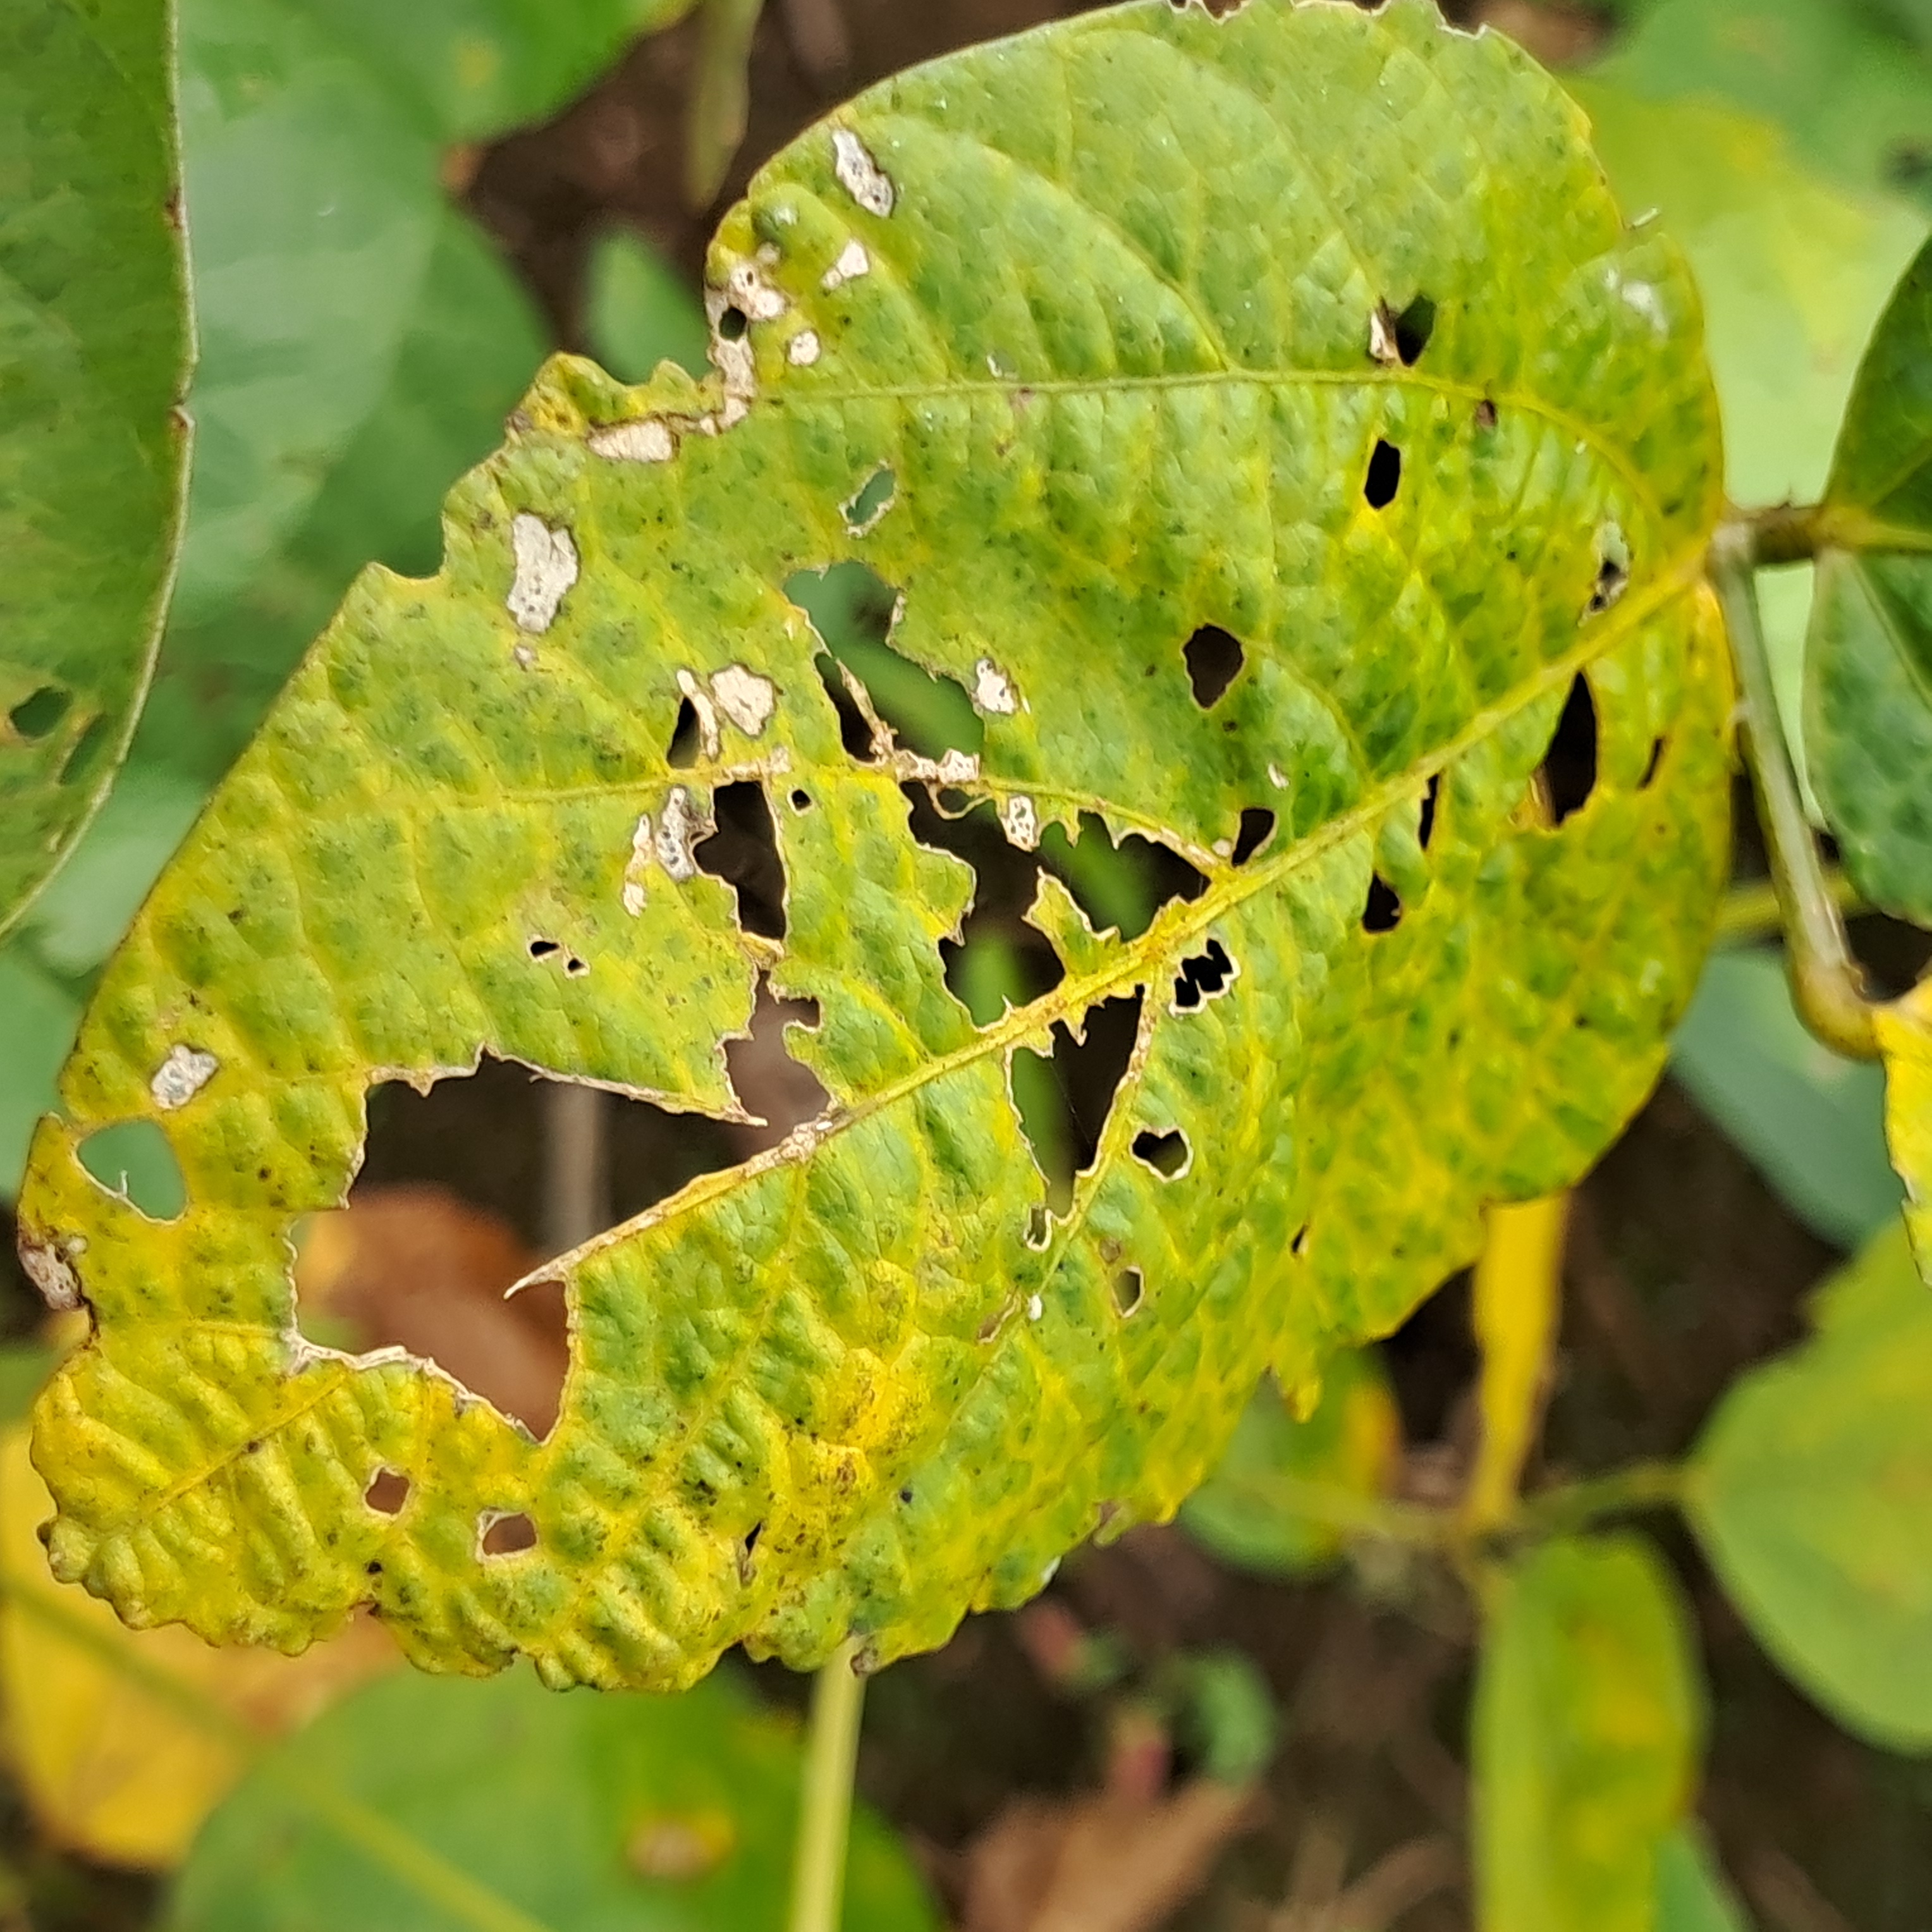
Label: Caterpillar_Semilooper_Pest